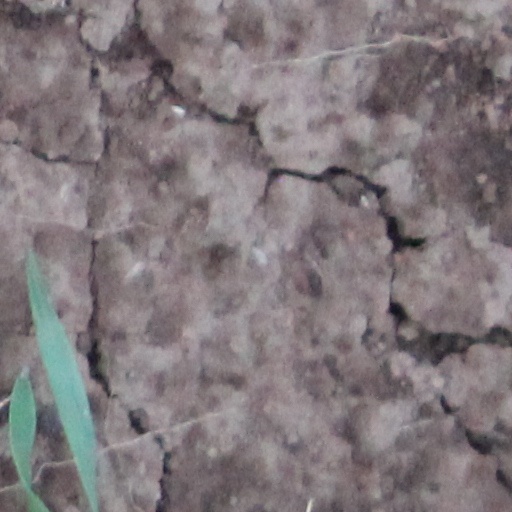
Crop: wheat